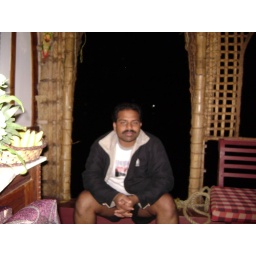
My keral trip in boat house